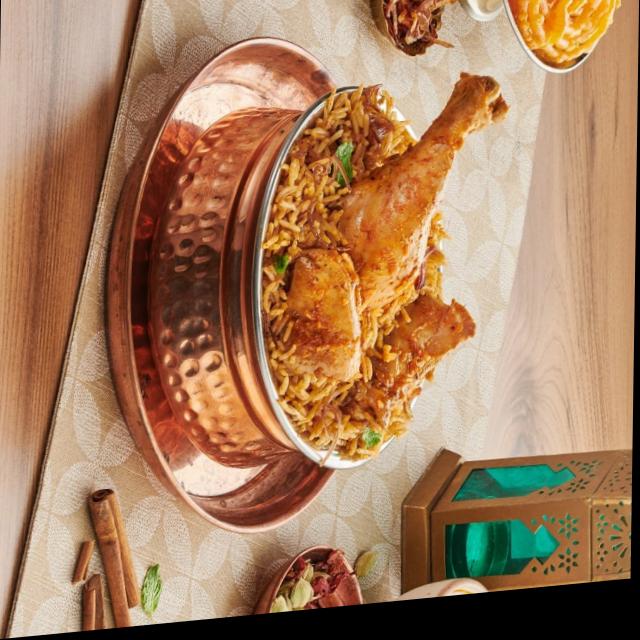
Dish: biryani